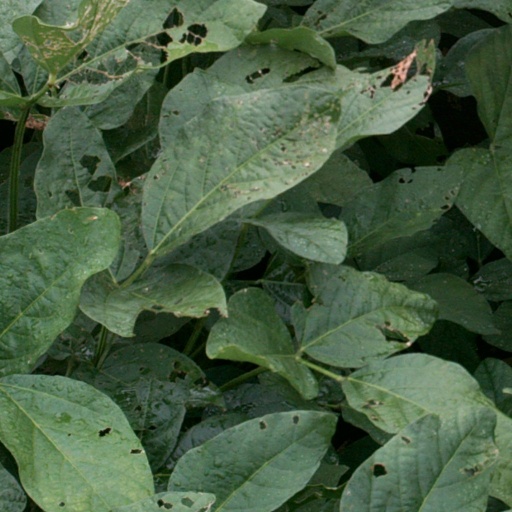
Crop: soybean